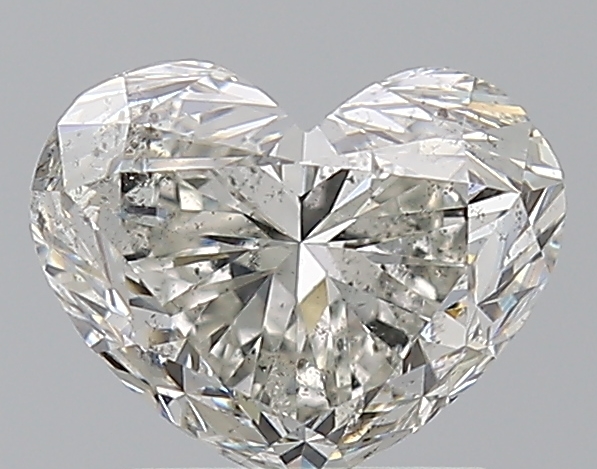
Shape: heart
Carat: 1.7
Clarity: SI2
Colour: I
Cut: FG
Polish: EX
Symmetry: VG
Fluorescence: N
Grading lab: GIA
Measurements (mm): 6.42 x 8 x 5.03